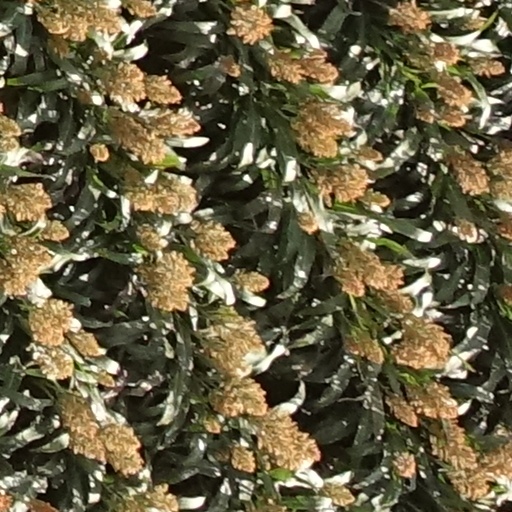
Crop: sorghum